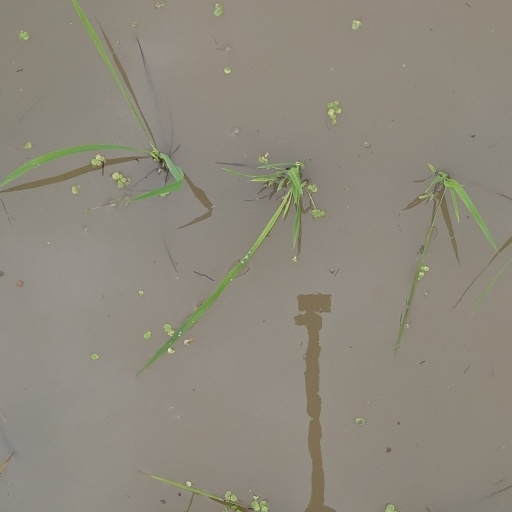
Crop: rice